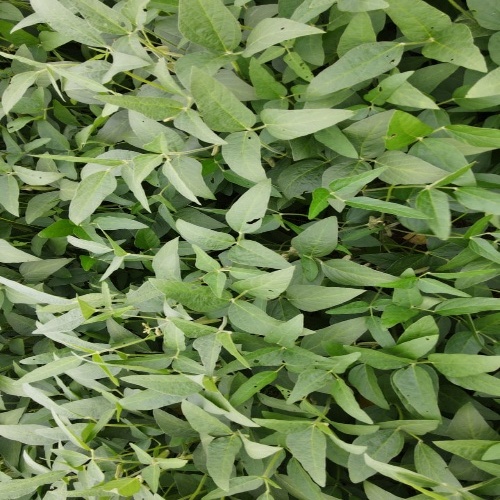
Label: Diabrotica_speciosa